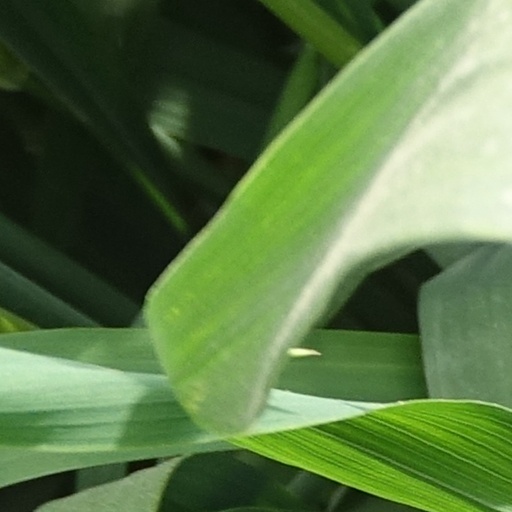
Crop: wheat